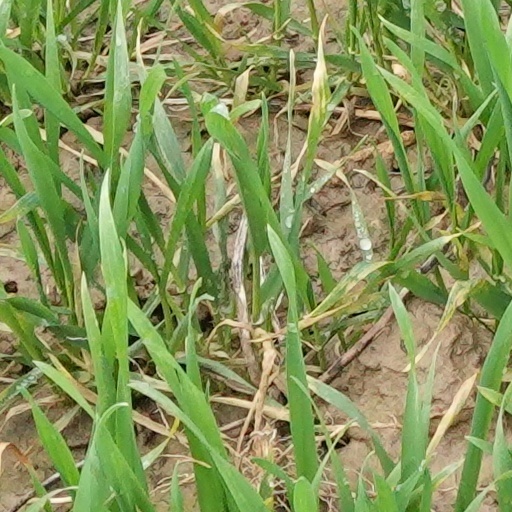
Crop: wheat